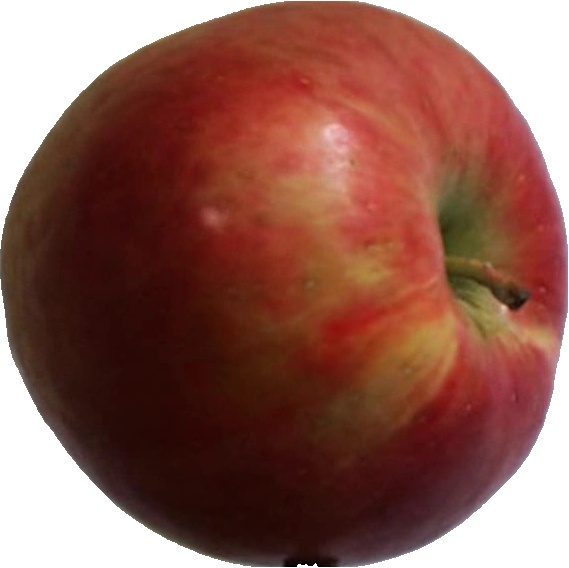
Label: apple_crimson_snow_1